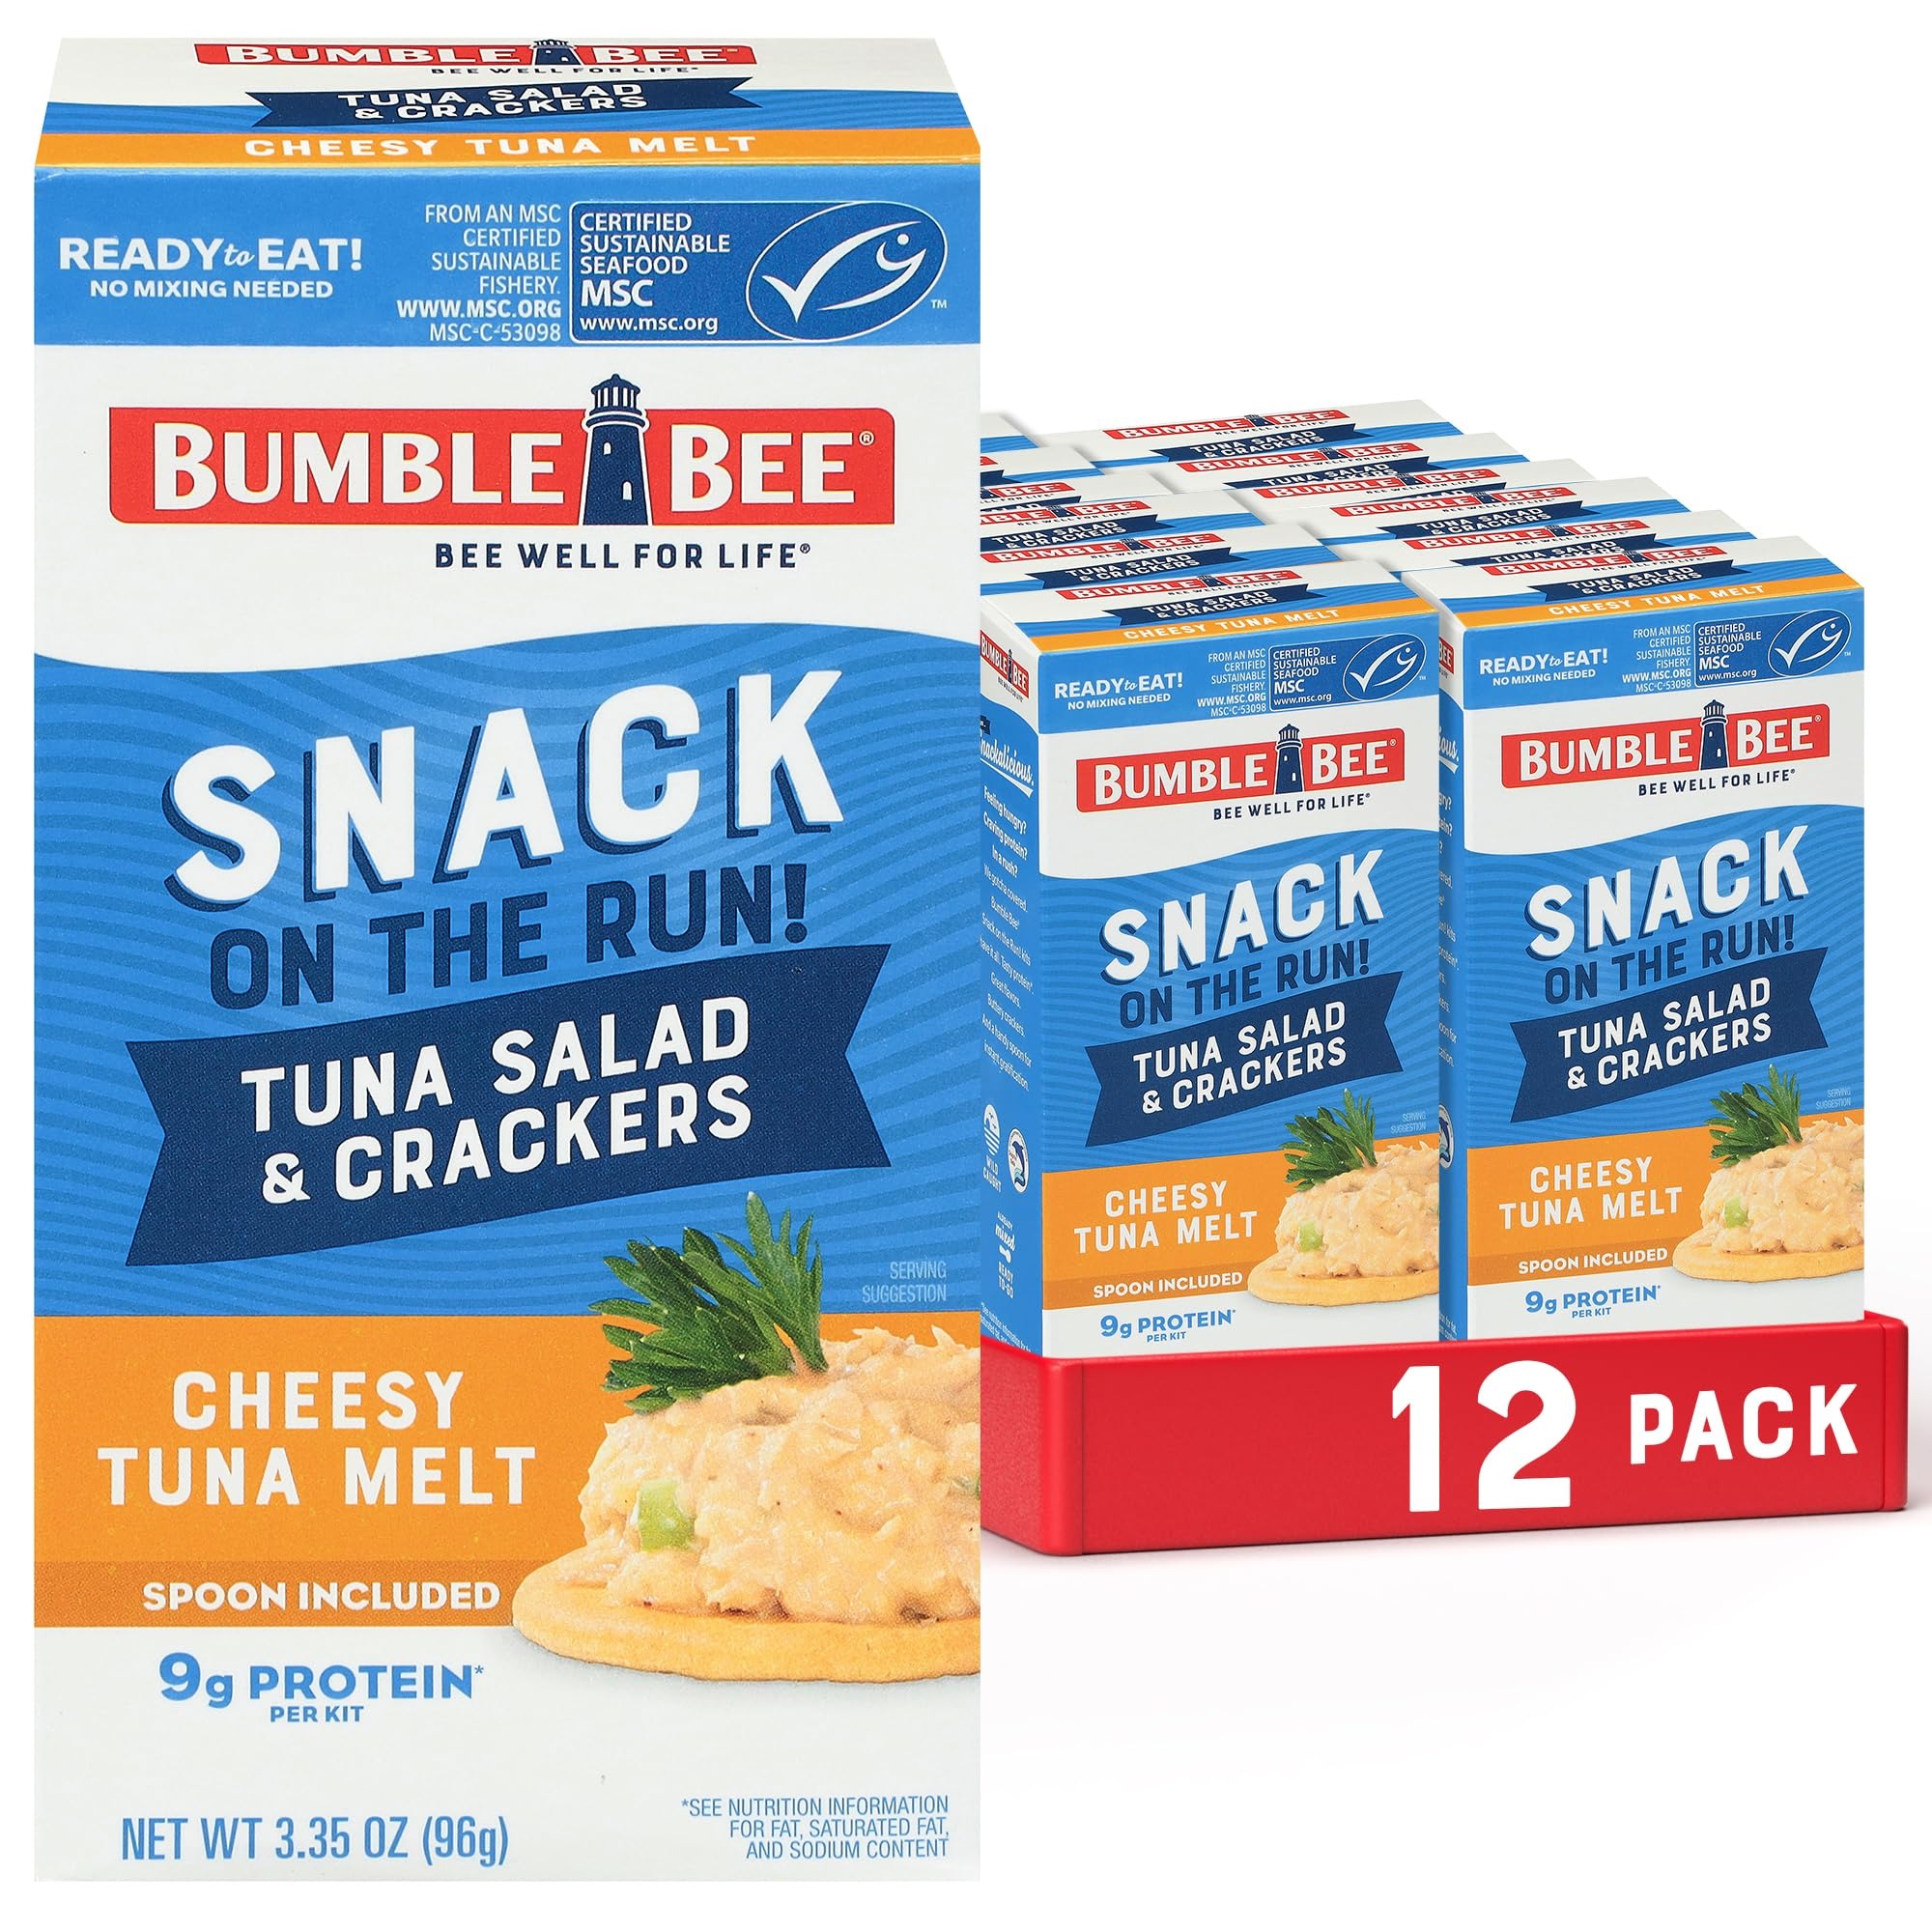
Item Name: Bumble Bee Snack On The Run Cheesy Tuna Melt With Crackers Kit, 3.35 Oz (Pack Of 12) - Ready To Eat, Spoon Included - Wild Caught Tuna - Shelf Stable & Convenient Protein Snack
Bullet Point 1: CHEESY TUNA SALAD: Premium cheesy tuna melt tuna salad made with Bumble Bee tuna fish, mixed and ready to eat; Includes canned tuna salad, six crackers and spoon; Simply open the box and enjoy
Bullet Point 2: DELICIOUS TUNA SNACK WITH CRACKERS: Pack of 12, 3.35 ounce Bumble Bee Snack on the Run! Cheesy Tuna Melt with Crackers Kit will satisfy you and your family whenever you want a tasty tuna snack or quick lunch on the go
Bullet Point 3: PROTEIN SNACKS: This delicious Bumble Bee tuna salad and crackers kit is a good source of protein (See product packaging for nutrition information)
Bullet Point 4: SHELF STABLE TUNA SALAD KIT: Bumble Bee Snack on the Run! tuna salad with crackers kits require no refrigeration and are already mixed and ready-to-go wherever life takes you; Perfect for outdoor activities like hiking, biking, camping and sports
Bullet Point 5: CONVENIENT SNACKS: Enjoy Bumble Bee Snack on the Run! tuna salad with crackers kits as a great-tasting, protein packed snack, lunch or as part of any other meal; Perfectly sized for your lunch box or lunch bag
Bullet Point 6: SUSTAINABLE BUMBLE BEE TUNA: Bumble Bee tuna is dolphin safe and sourced from sustainably managed fisheries
Value: 40.2
Unit: Ounce

Price: 2.665